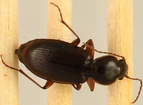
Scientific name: Synuchus impunctatus
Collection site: Bartlett Experimental Forest NEON (BART), plot BART_018